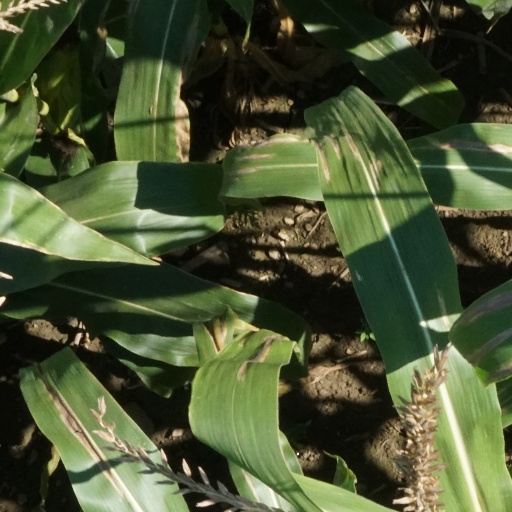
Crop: maize; corn